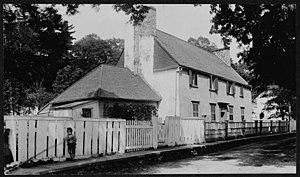
La maison des Jésuites de Sillery est un édifice historique situé à Québec dans le quartier Sillery sur le chemin du Foulon au bord du Saint-Laurent à proximité de la promenade Samuel-De Champlain. Faisant partie de l'ancienne Mission Saint-Joseph auprès des Amérindiens, l'édifice actuel fut construit au début du XVIIIᵉ siècle.